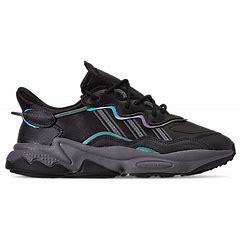
Brand: adidas
Model: Ozweego Athletic